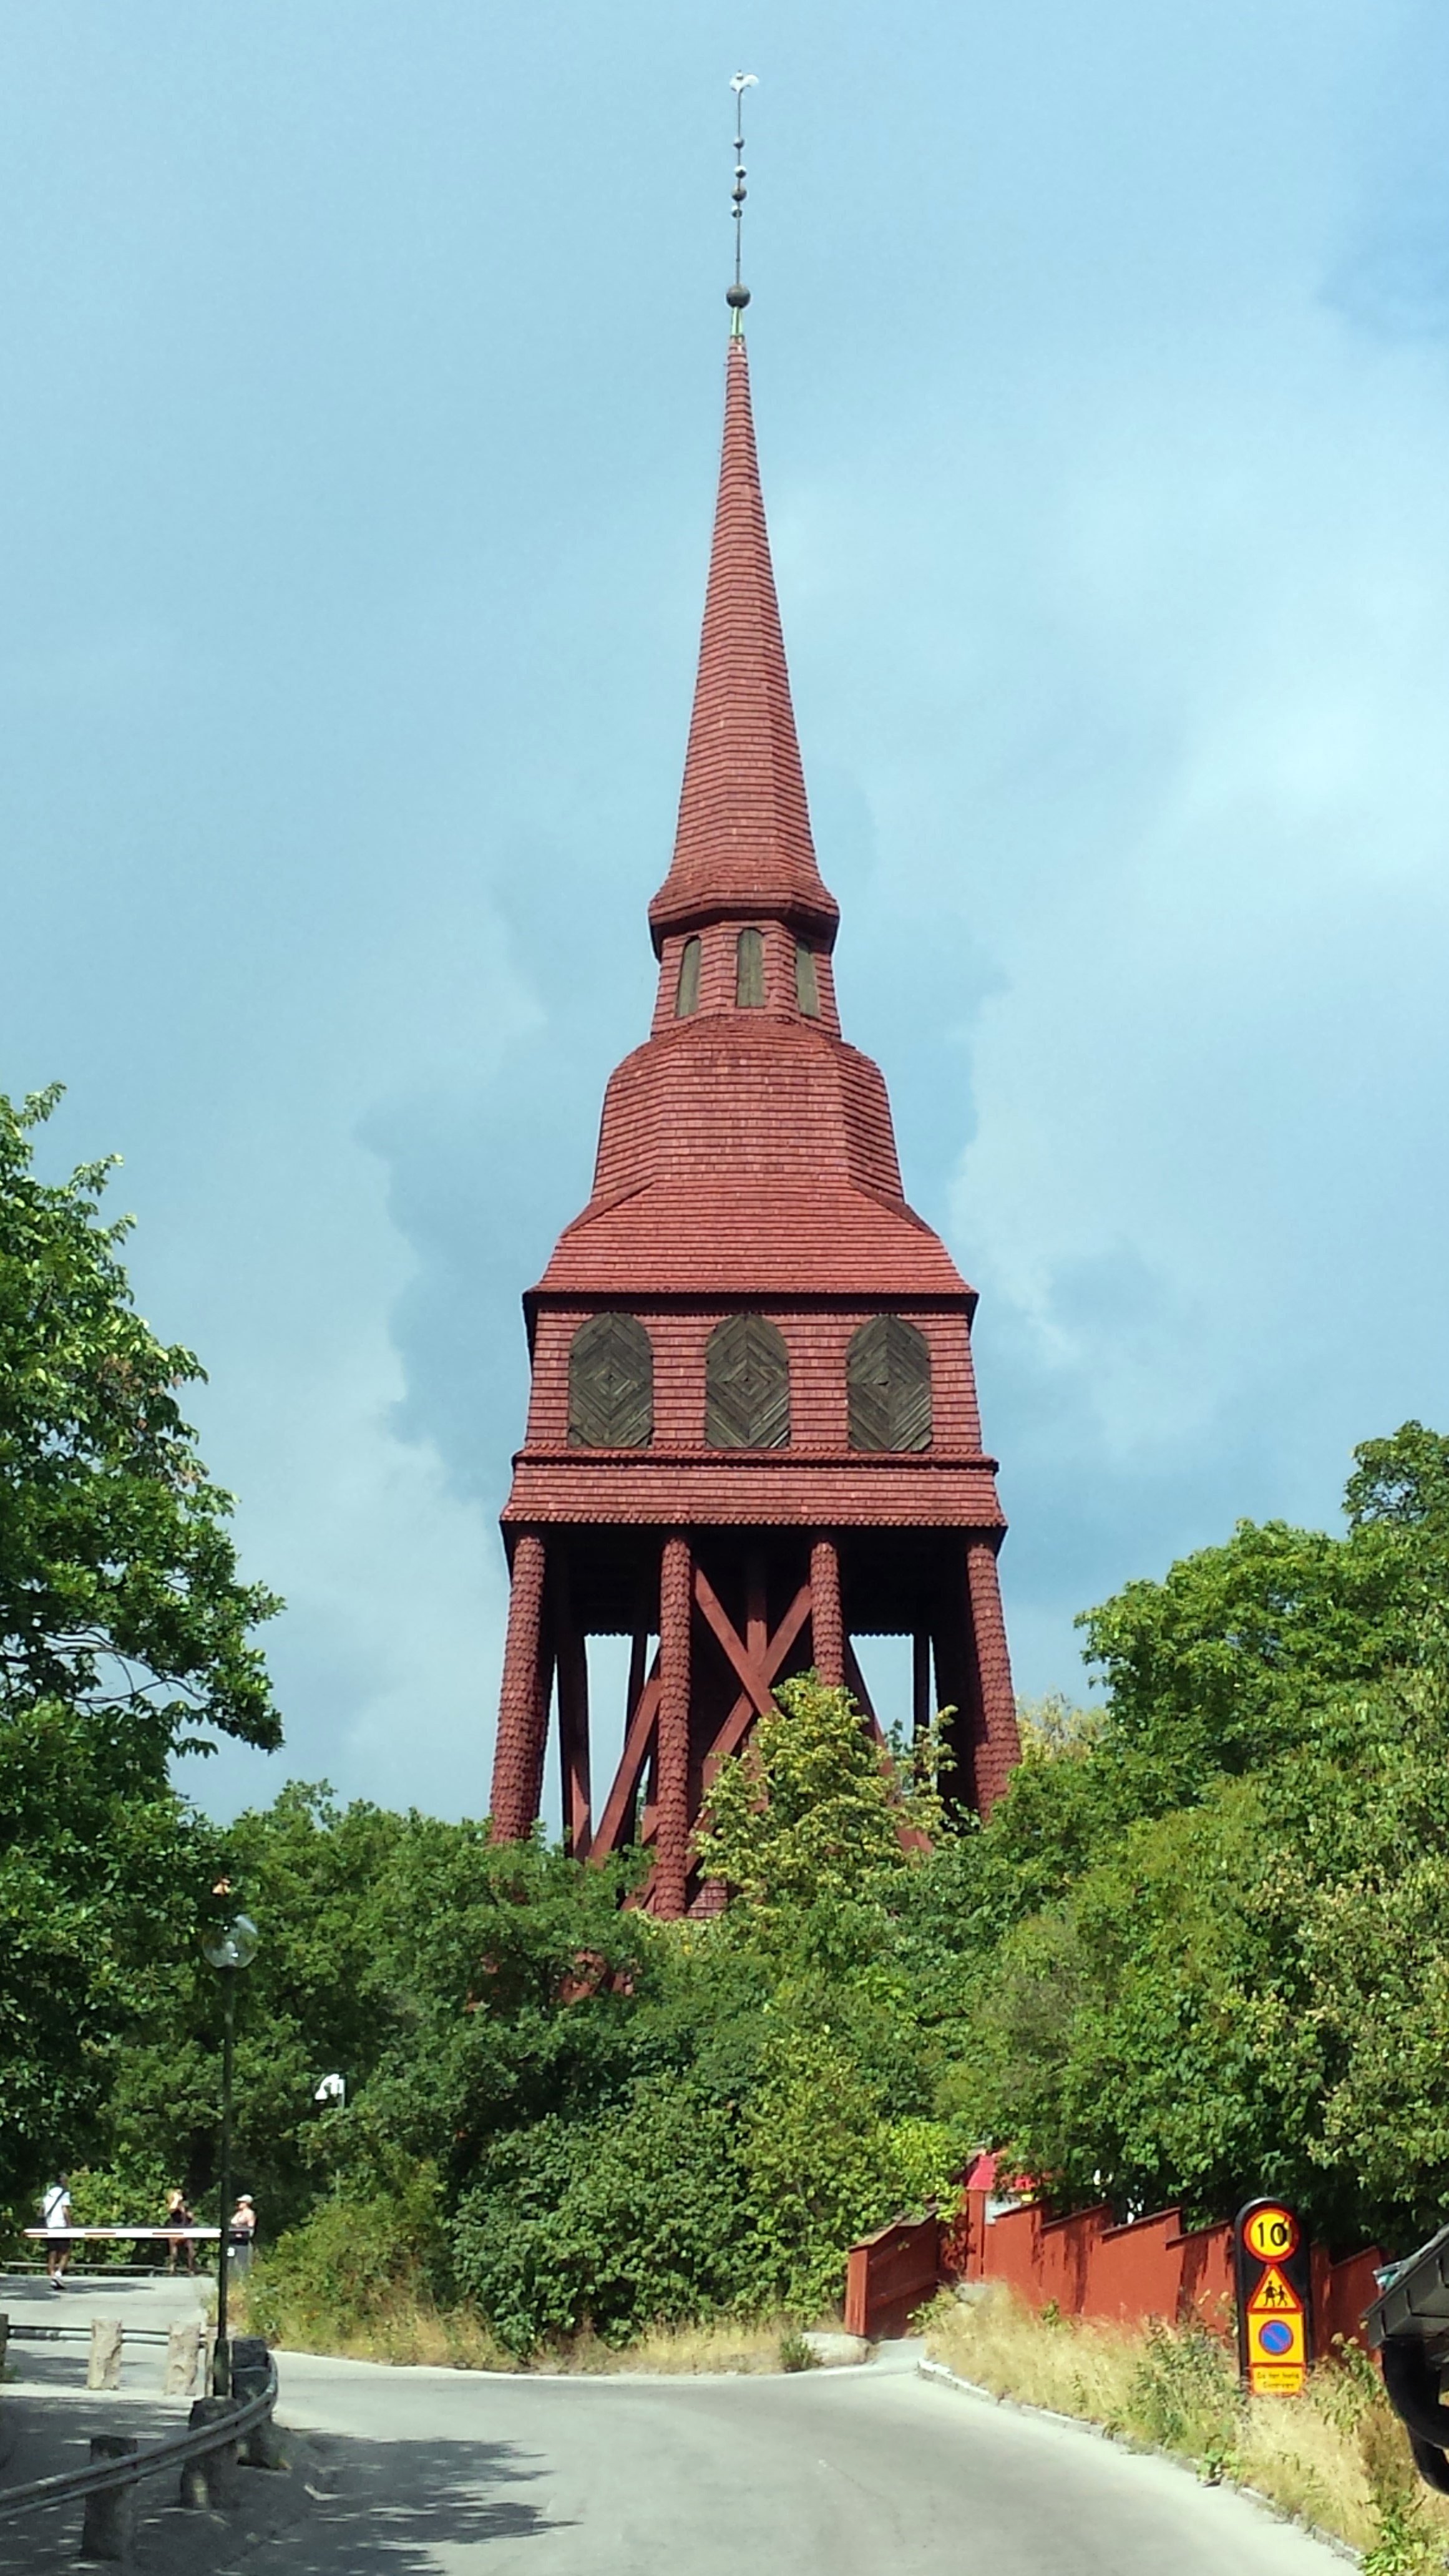
architecture, building, old, europe, tower, landmark, place of worship, bell tower, temple, steeple, sweden, history, stockholm, pagoda, scandinavia